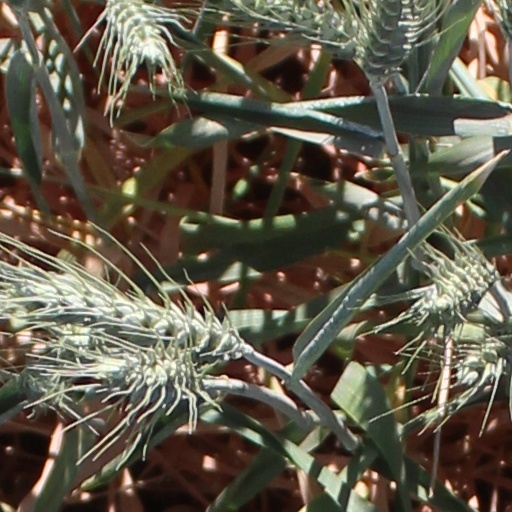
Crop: wheat